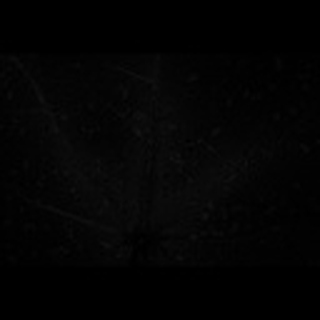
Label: cotton_aphids